Look (2007 film)

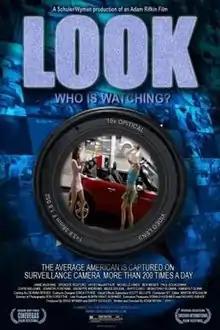
Theatrical release poster

Look is a 2007 American found footage film directed by Adam Rifkin. The film is composed entirely of material shot from the perspective of surveillance cameras. Though shot using CineAlta movie cameras, all were placed in locations where actual surveillance cameras were mounted. The scenes are staged and scripted. The film's score was provided by electronic music producer BT.